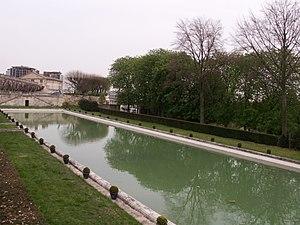
Le domaine national de Saint-Cloud, plus communément appelé parc de Saint-Cloud, est un parc situé sur les territoires des communes de Saint-Cloud, Marnes-la-Coquette et Sèvres dans le département des Hauts-de-Seine, près de Paris.